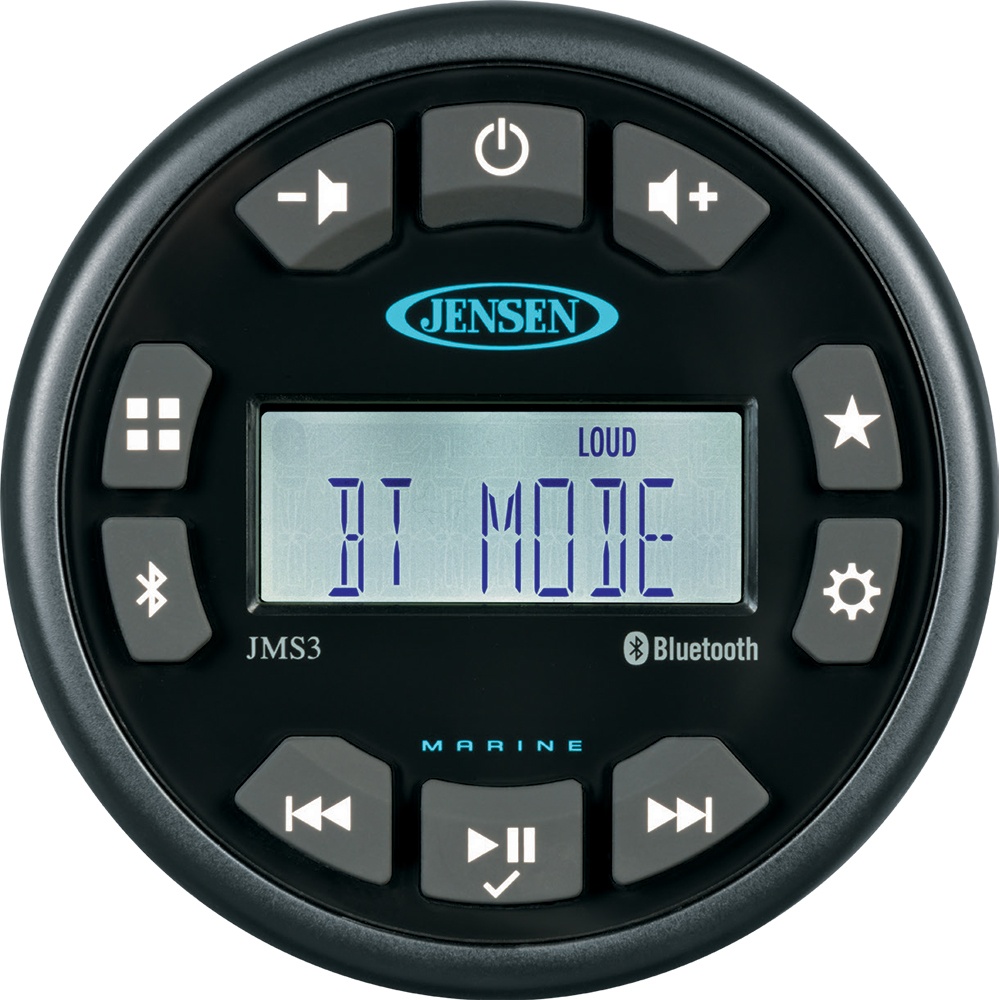
JENSEN JMS3RTL Stereo w/AM/FM/BT - Single Zone [JMS3RTL]
JMS3RTL Stereo w/AM/FM/BT - Single Zone Jensen's JMS3RTL stereo head unit lets you concentrate on enjoying favorite music. This easily mountable unit houses everything you need for your music entertainment in an attractive package with easy-to-use controls. And with Jensen's Bluetooth technology, you can even take charge of all your music choices through your smartphone. Features: Bluetooth streaming audio Weatherband AM/FM tuner Marine and weather ready with conformal coated circuit boards UV and corrosion resistant finishes/materials Technical Specifications: 1 Zone 160 watts peak power 12V DC (2-wire) Rear AUX input and output (RCA) Rear USB connection Dimensions (Dia x D) - 3.5" x 4.5" In the Box: Stereo head unit Mounting hardware Wiring harness Instruction manual ∗SiriusXM Promotion - Get 3 Free Months SiriusXM Streaming Service - LINK *Sold as an Individual WARNING: This product can expose you to chemicals which are known to the State of California to cause cancer, birth defects or other reproductive harm. For more information go to P65Warnings.ca.gov . Specifications: Wireless Remote Capable: No Wired Remote Capable: No NMEA 2000: No Power - Output (Watts): 160 SiriusXM Ready: No RCA Output: Yes RCA Input: Yes Cover Included: No Color: Berry/Blue Bluetooth: Yes Auxiliary Input: Yes Box Dimensions: 5"H x 5"W x 8"L WT: 1.7 lbs UPC: 681787023323 Brochure (pdf)
Brand: JENSEN
Category: Electronics > Marine Electronics > Marine Audio & Video Receivers